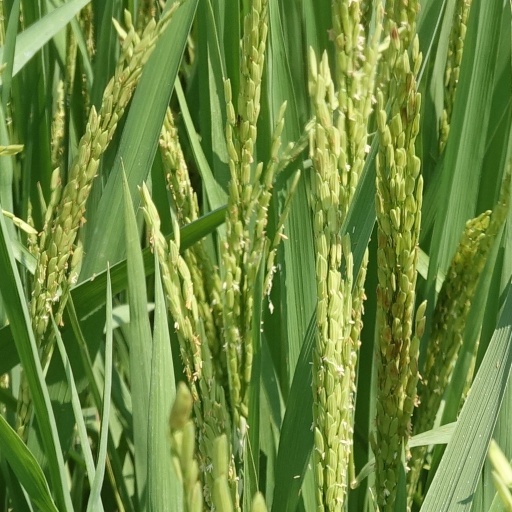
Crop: rice